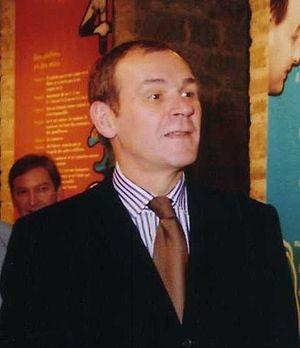
Jean-Jacques Aillagon, alors ministre de la Culture lors de l'inauguration, au Château d'eau-Château d'art, de la manifestation Art Culture et Handicap (19-20-21 octobre 2003).
Jean-Jacques, Claude, Aillagon, né le 2 octobre 1946 à Metz, est un dirigeant d'institutions culturelles, ancien ministre de la Culture et de la Communication des gouvernements de Jean-Pierre Raffarin, sous la présidence de Jacques Chirac.
Le premier gouvernement Jean-Pierre Raffarin est le 28ᵉ gouvernement de la Vᵉ République française.
Cette page concerne les événements qui se sont produits durant l'année 1946 en Lorraine.